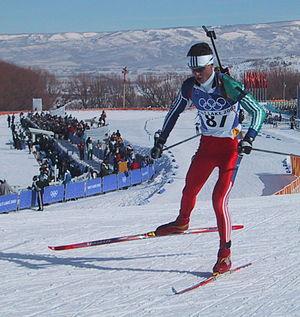
Les épreuves de biathlon aux Jeux olympiques d'hiver de 2002 se tiennent du 11 au 25 février 2002 sur le site de Soldier Hollow près de Salt Lake City aux États-Unis.
Un sport individuel est un sport qui oppose des individus, par opposition à un sport collectif où ce sont des équipes qui s’affrontent. Lors des compétitions, seul un individu est récompensé sur sa seule performance.